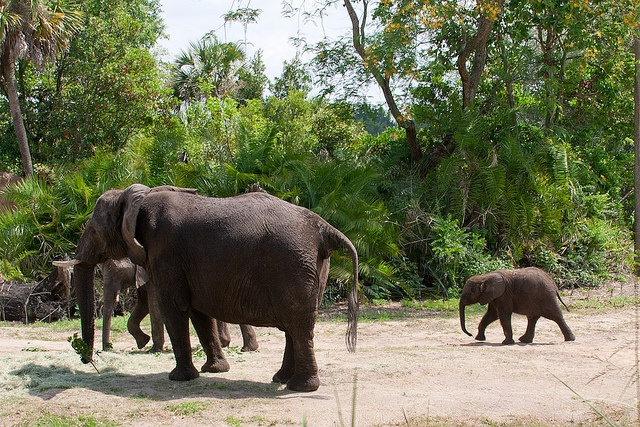
A herd of elephants walking across a dirt covered field.
A large elephant and a baby elephant walking by some trees.
a group of elephants walking in the sand next to some trees
A mama elephant and her two baby elephants.
an adult elephant a teen elephant and a baby elephant